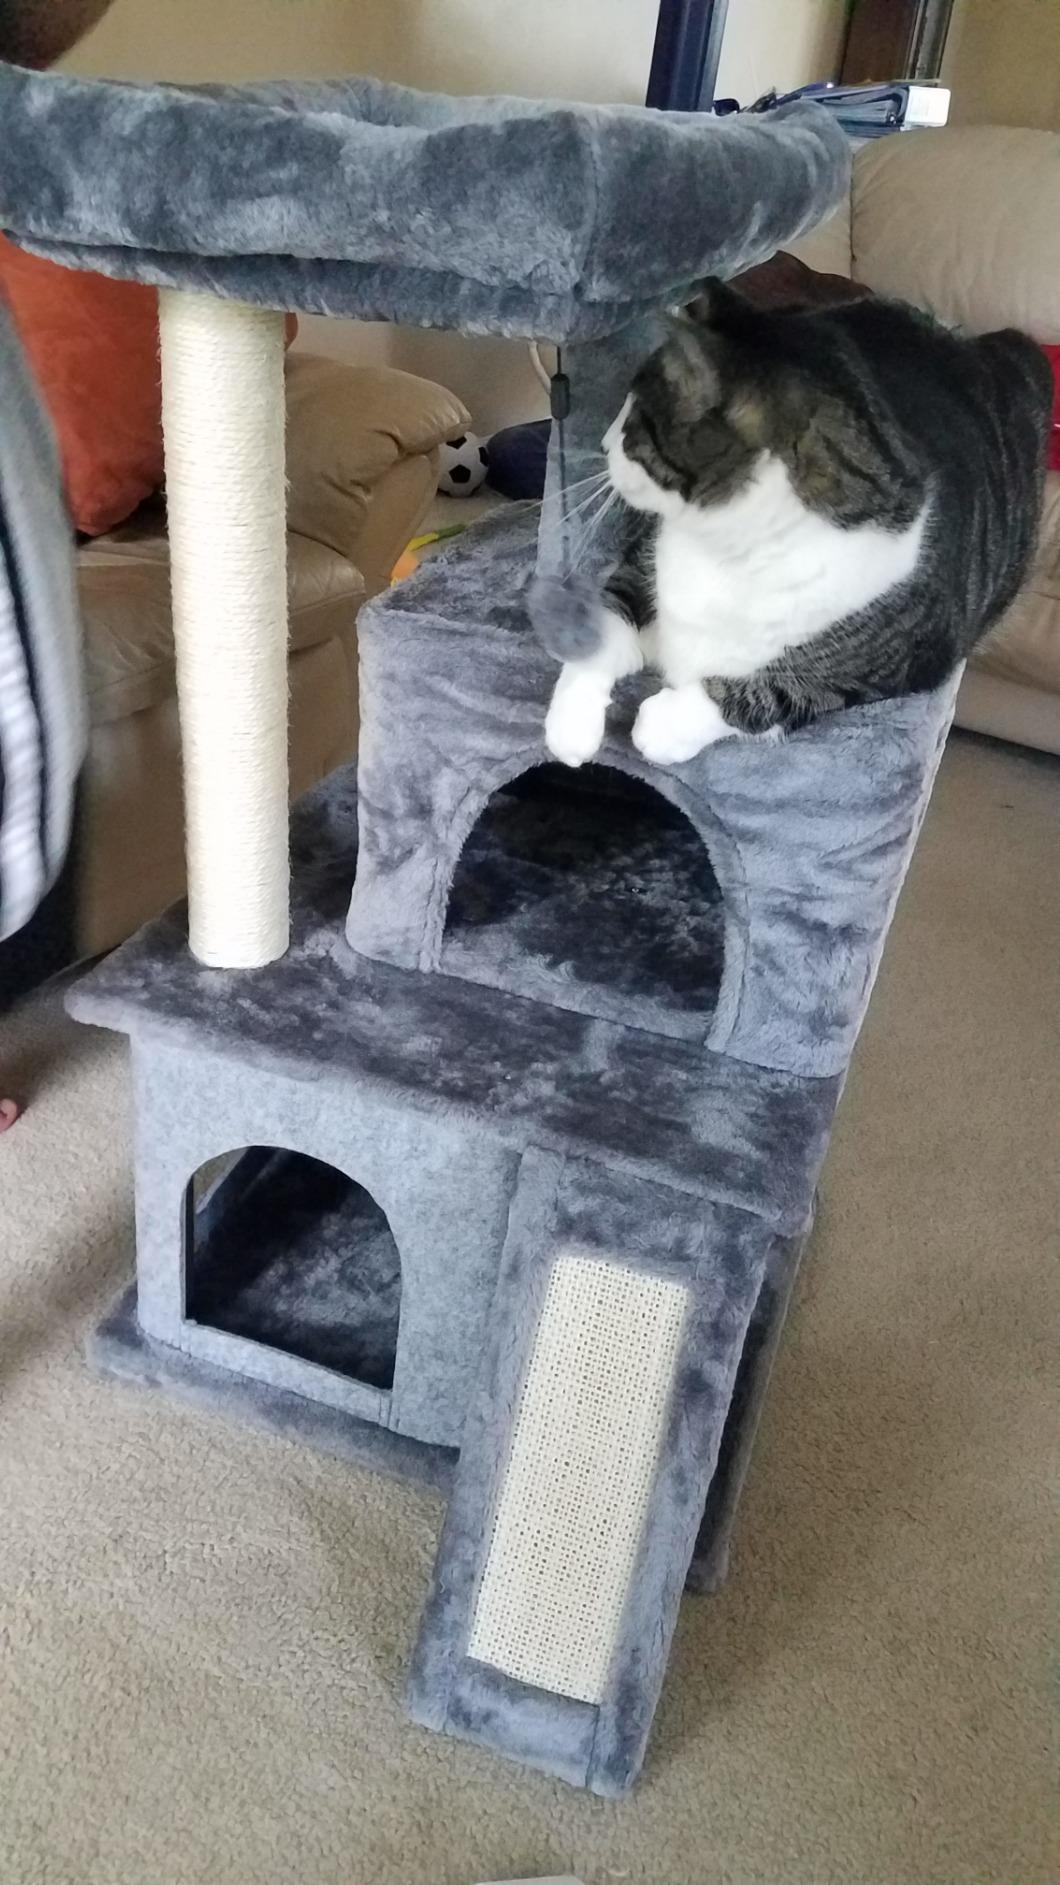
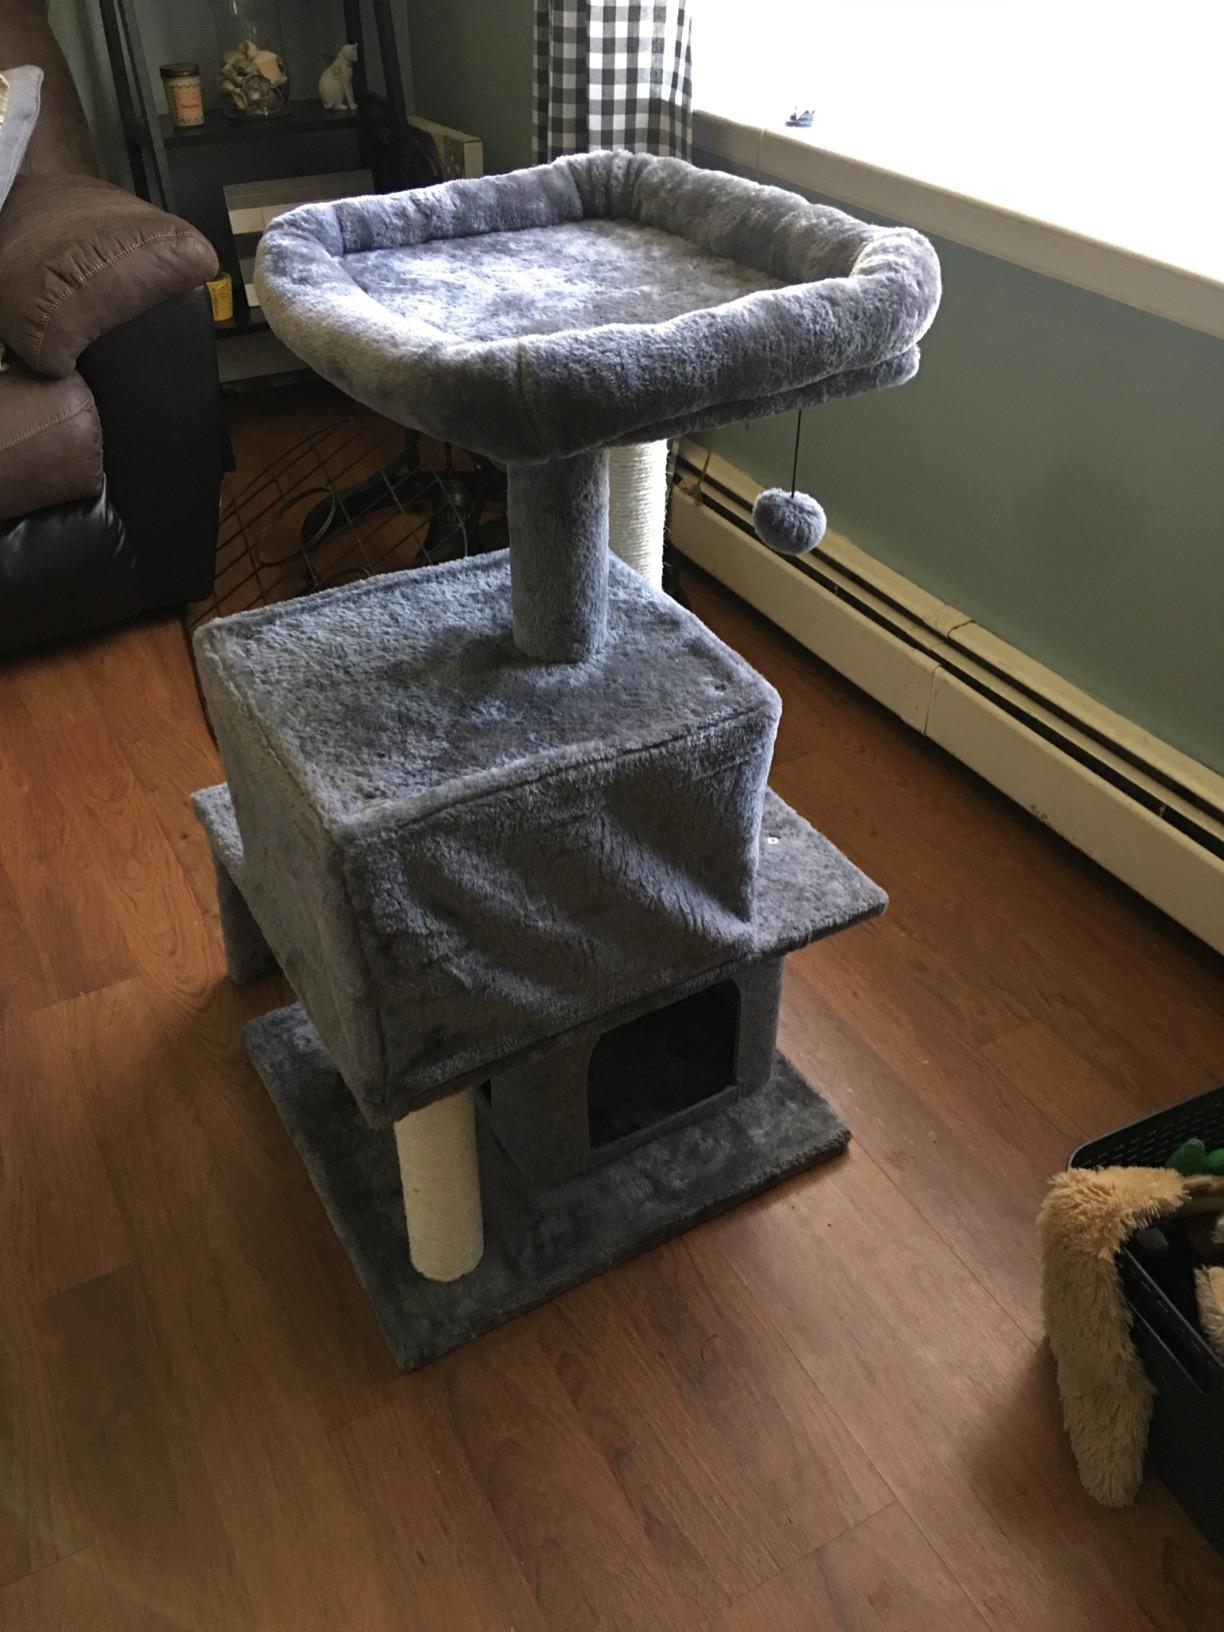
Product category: items_cat tree
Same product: yes